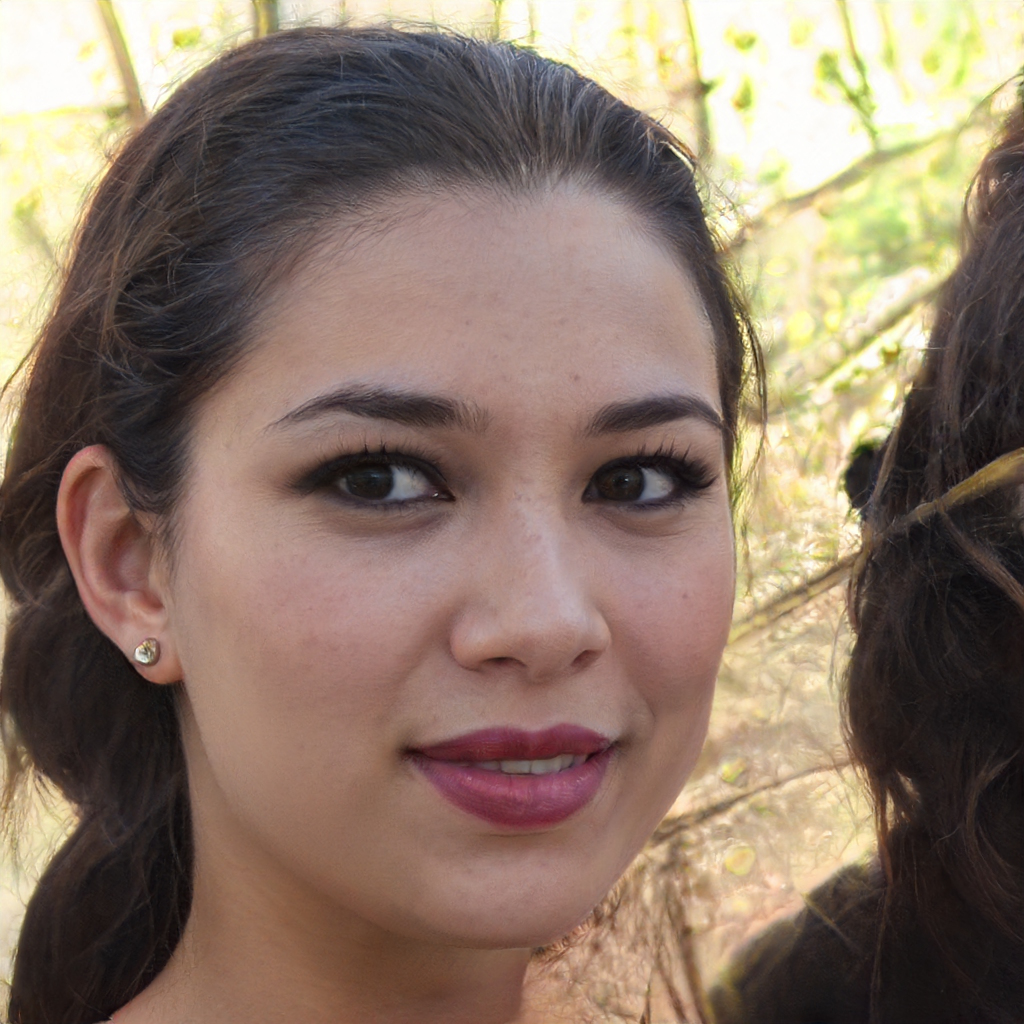
Label: Colored